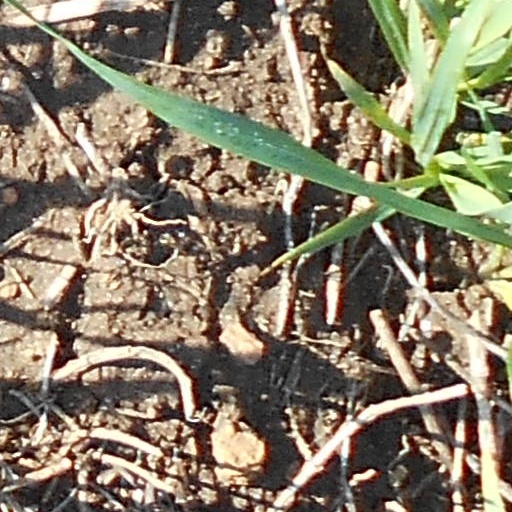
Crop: wheat